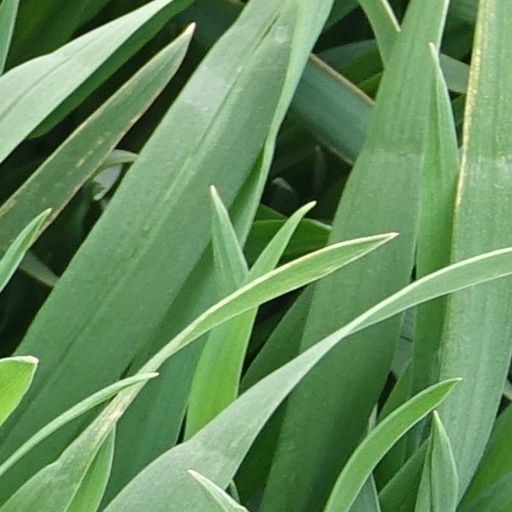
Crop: wheat